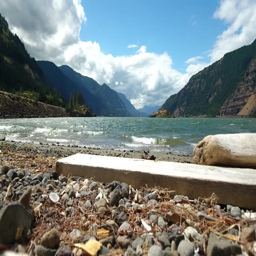
footage on a beautiful sunny and very windy day surrounded by mountains on either side of the river .